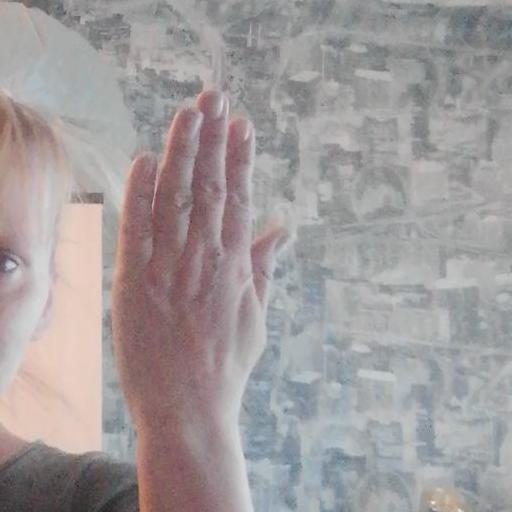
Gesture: stop_inverted